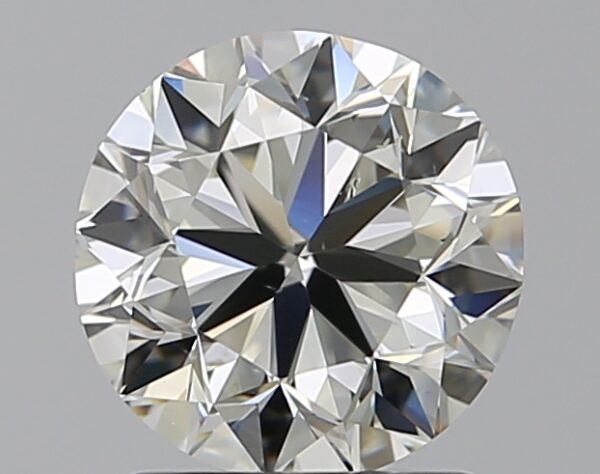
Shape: round
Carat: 1.5
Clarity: SI1
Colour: L
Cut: VG
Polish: EX
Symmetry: VG
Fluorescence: N
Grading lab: GIA
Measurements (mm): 7.07 x 7.15 x 4.58